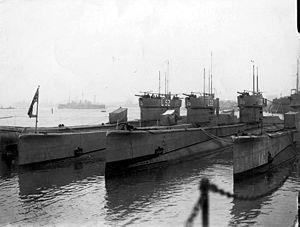
La classe L est une classe de petits sous-marins construite par la Royal Navy pendant la Première Guerre mondiale.
Une flottille est une réunion de petits bateaux de même catégorie : flottille de pêche, de plaisance, etc. ou un groupe d'aéronefs dans l'aéronautique navale.